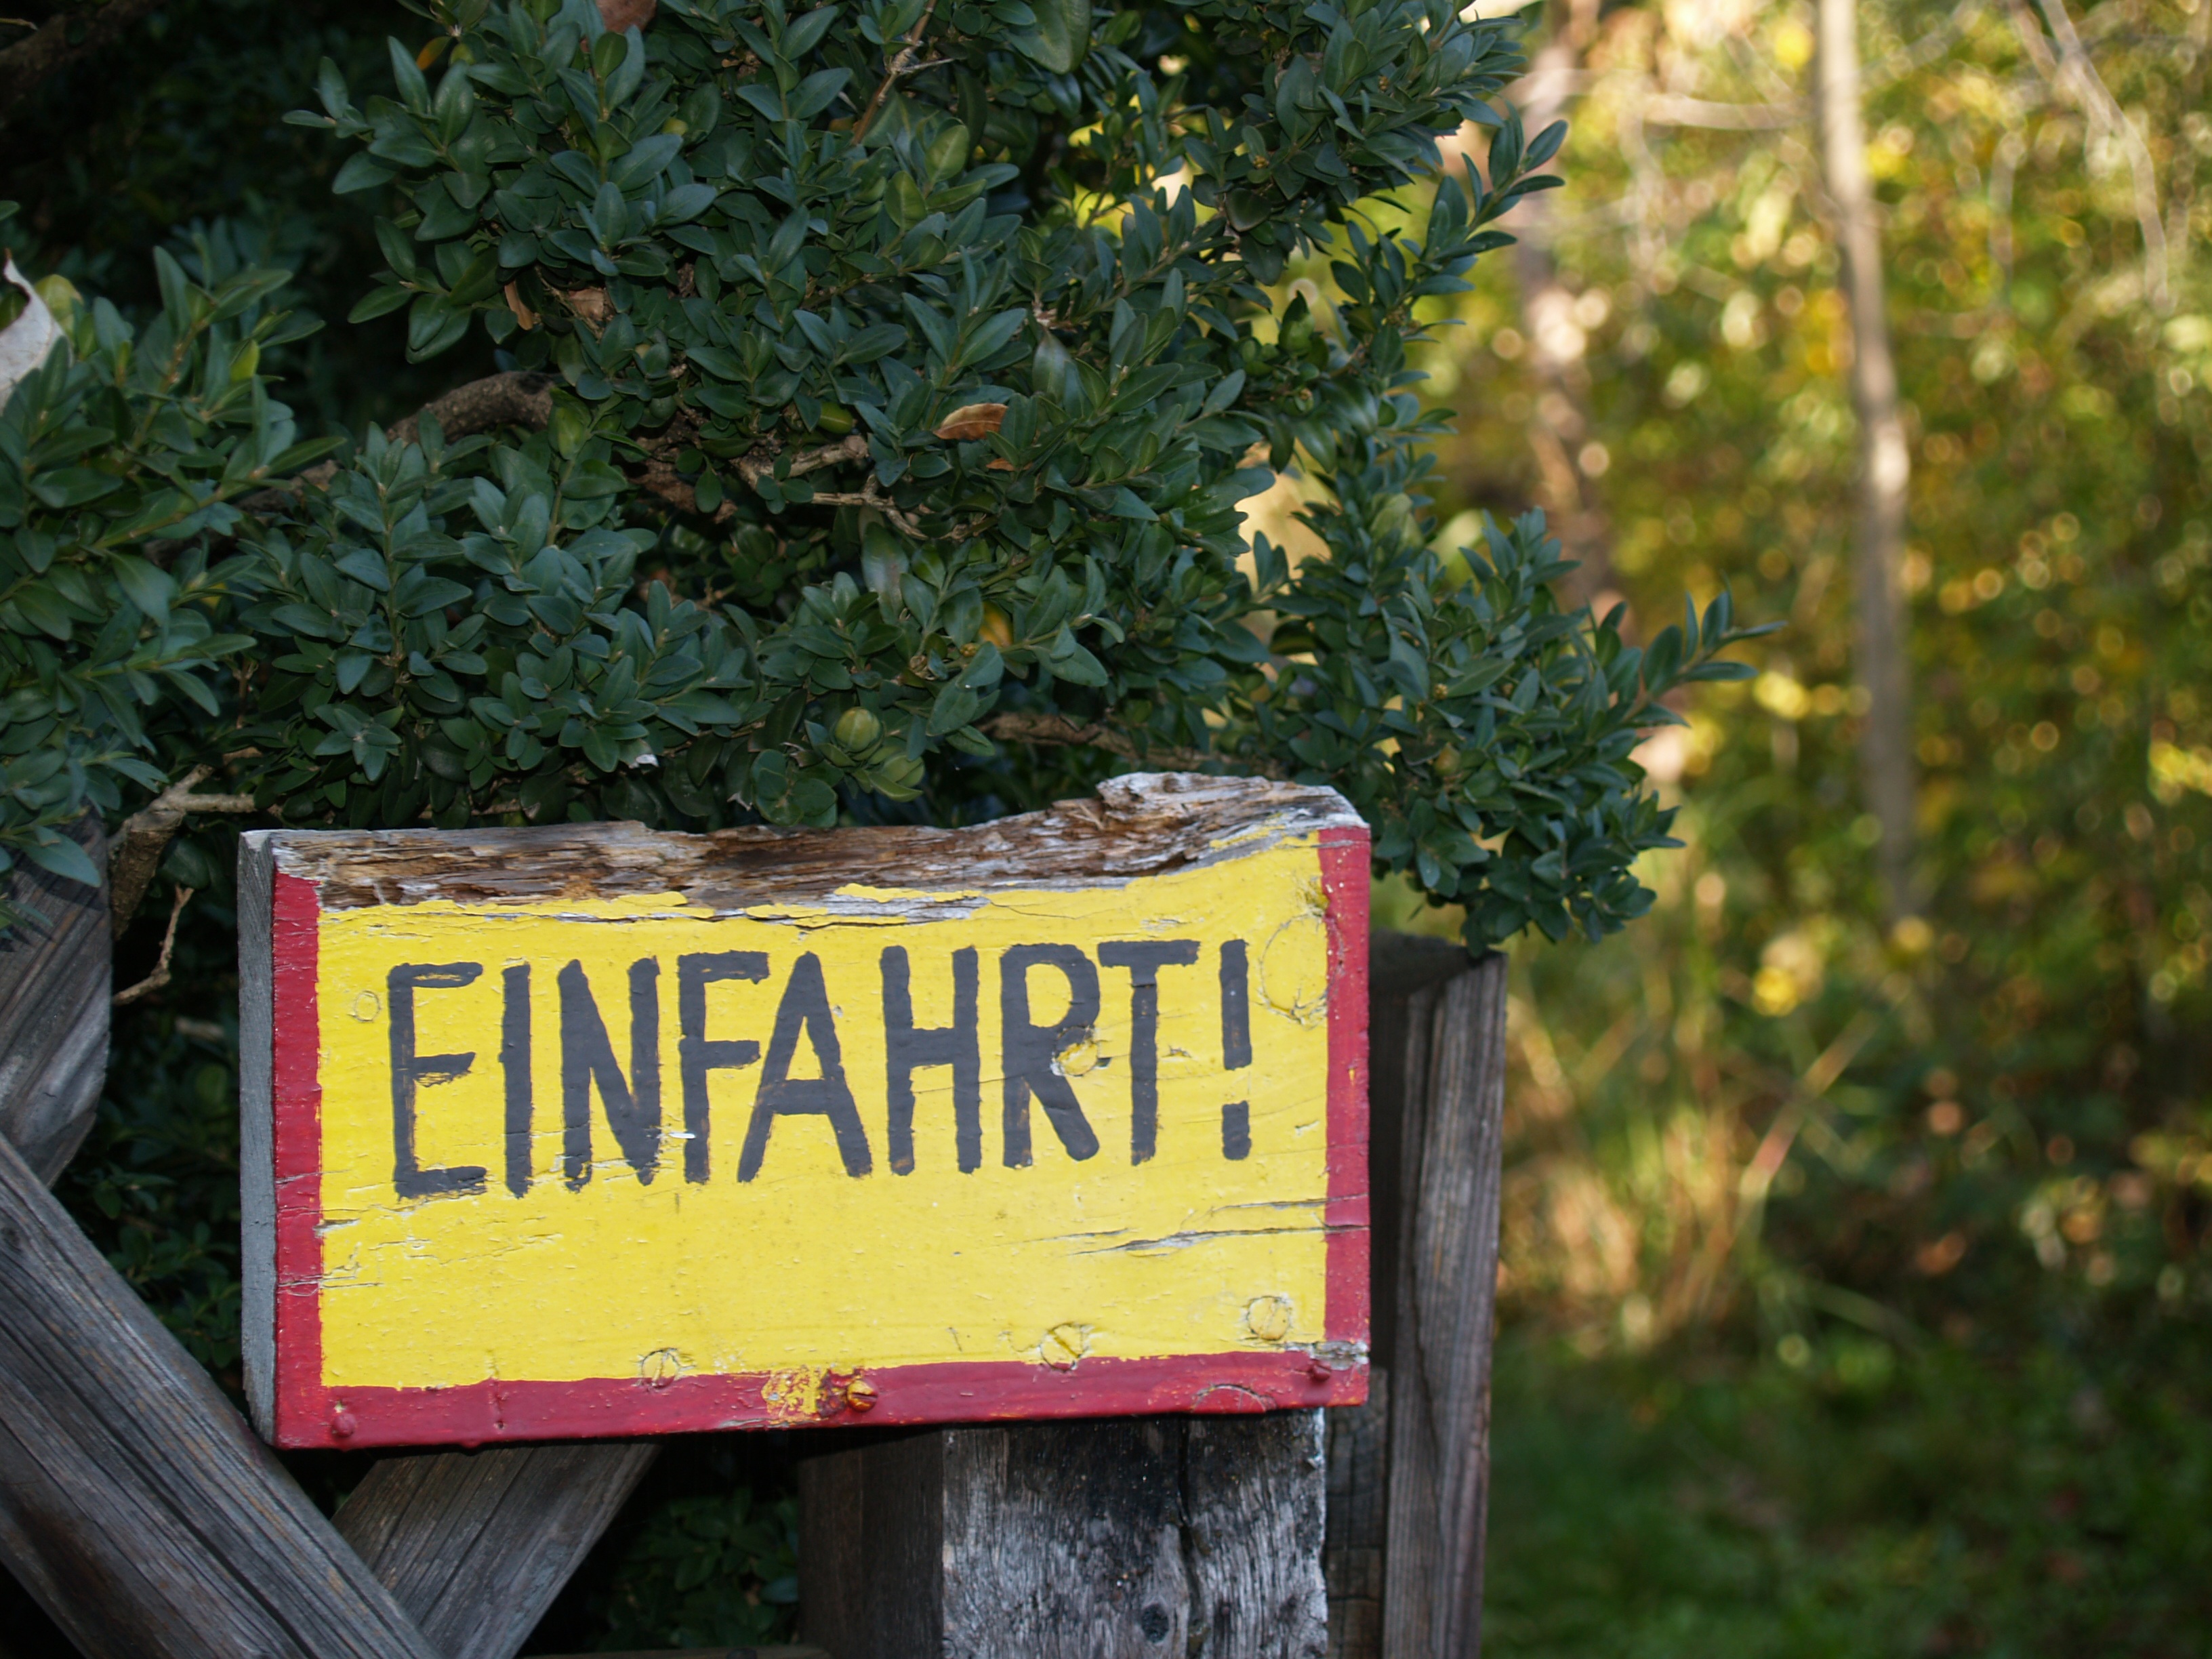
tree, plant, leaf, flower, sign, green, autumn, yellow, garden, shield, attention, gateway, woody plant